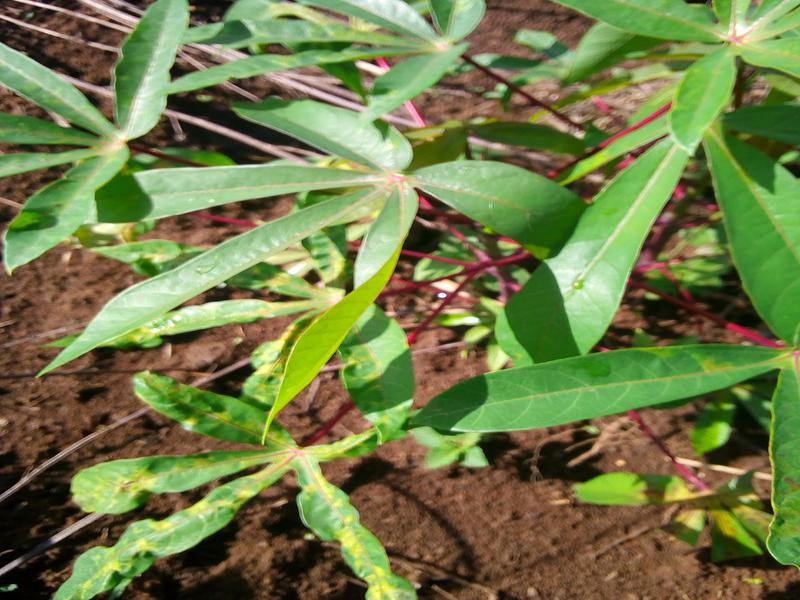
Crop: cassava
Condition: healthy